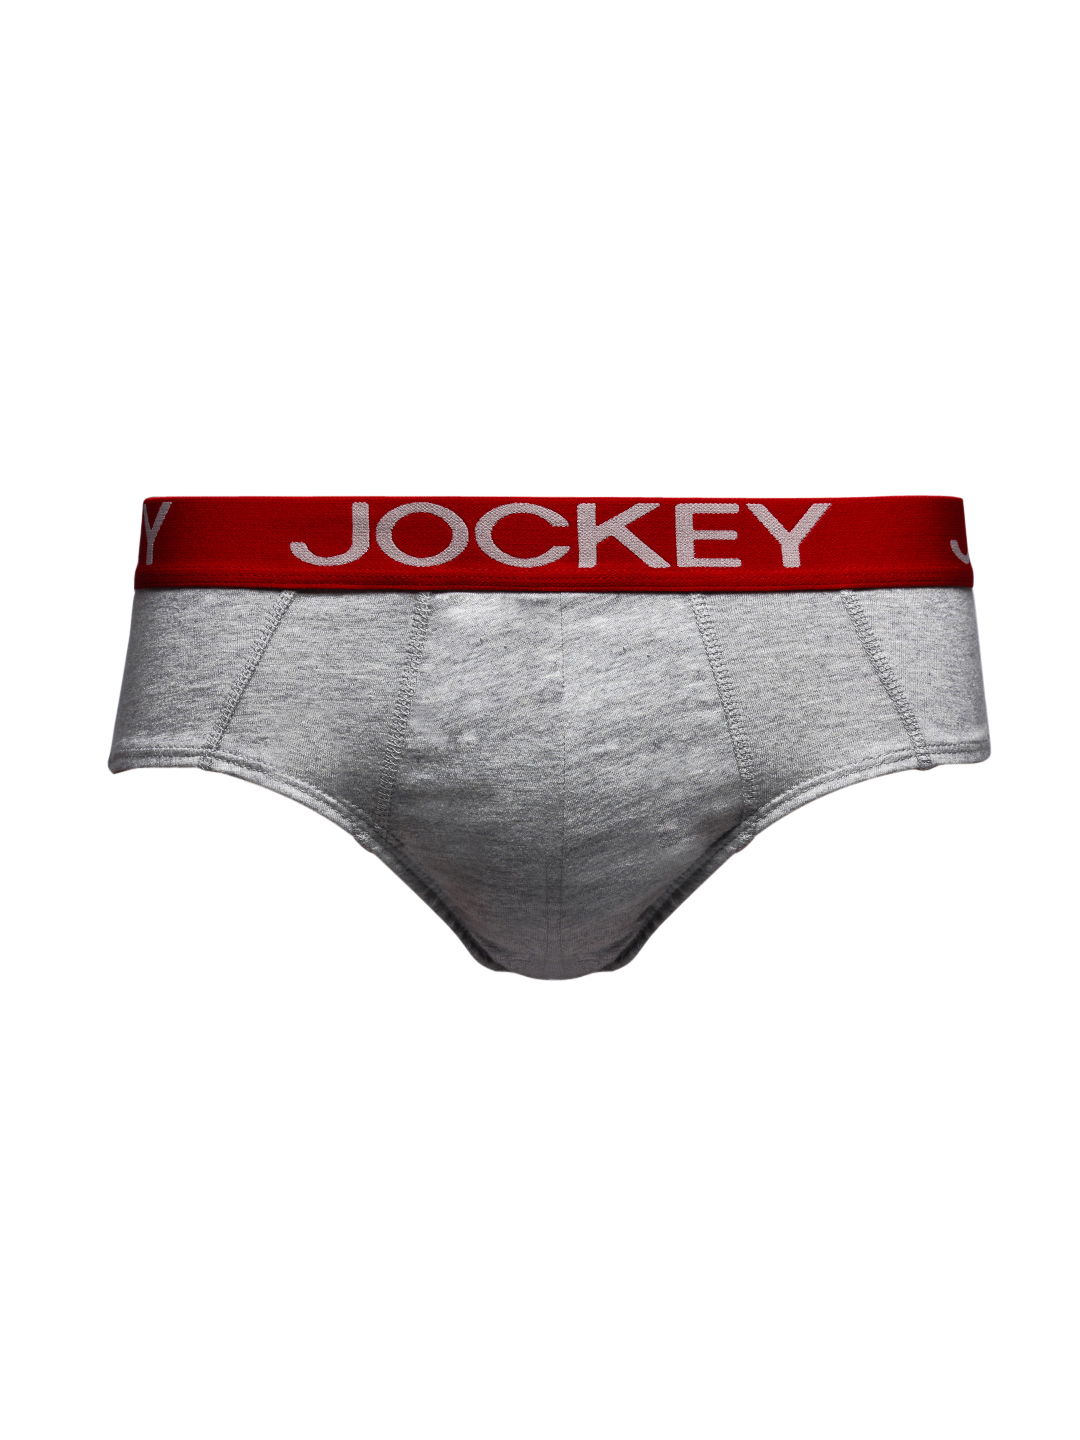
Jockey ZONE Men Zone Grey Brief US14
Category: Apparel / Innerwear / Briefs
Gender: Men
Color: Grey
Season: Summer 2016
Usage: Casual